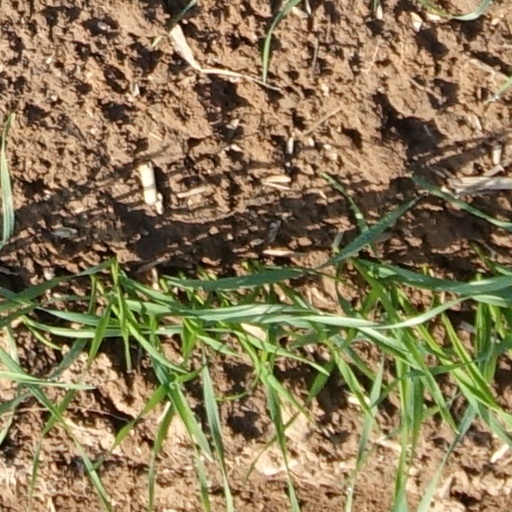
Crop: wheat